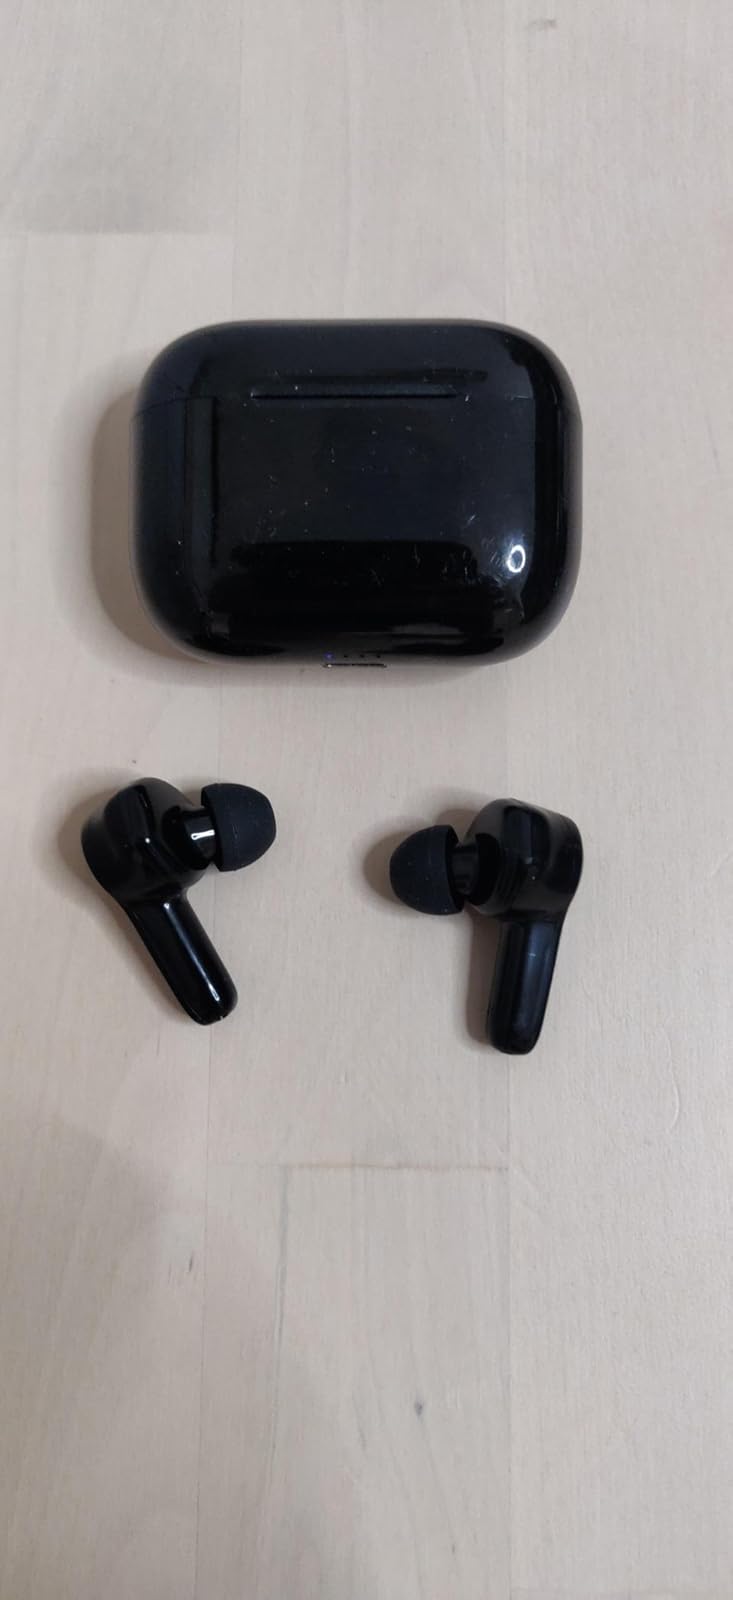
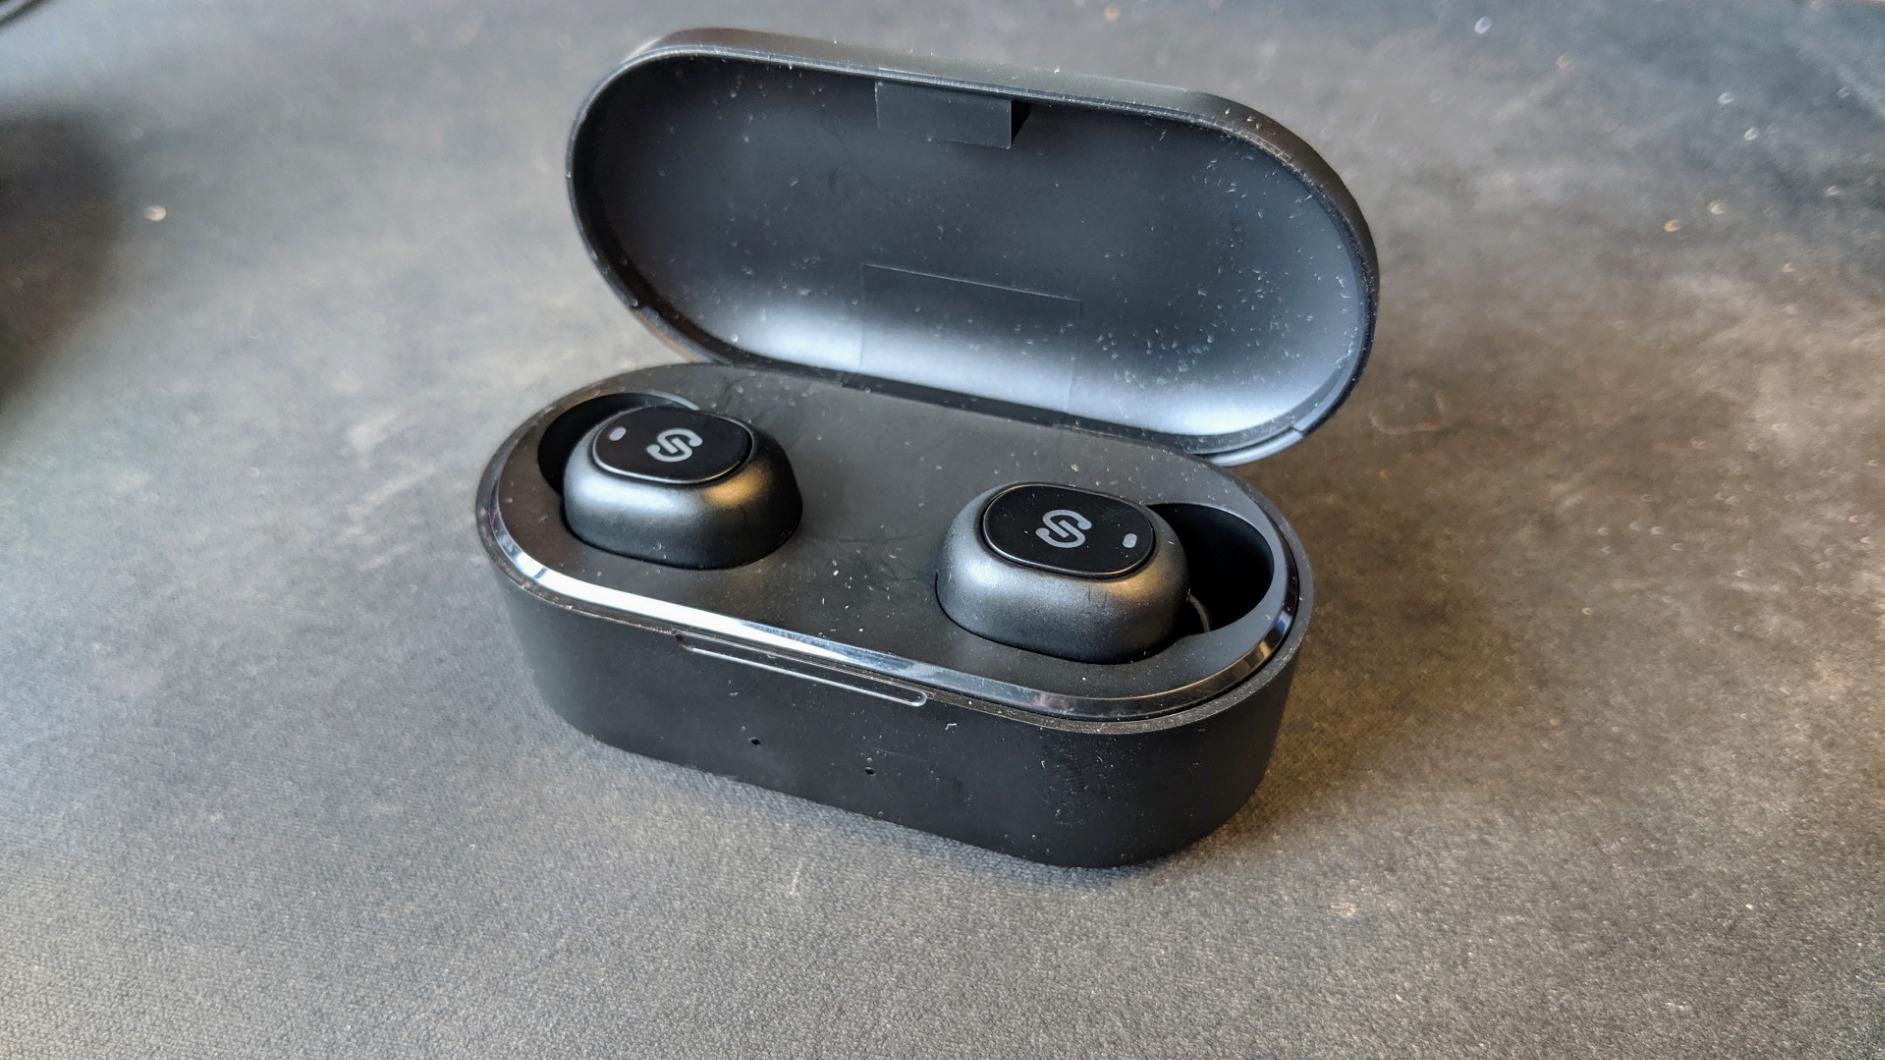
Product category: earbuds
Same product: no